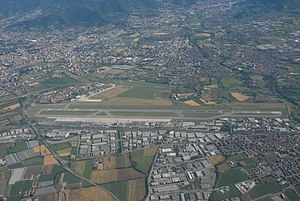
Il Caravaggio International Airport
Il Caravaggio International Airport ved Milano
Il Caravaggio International Airport er en mindre international lufthavn i nærheden af Milano.